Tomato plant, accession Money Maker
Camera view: horizontal (90 deg, fisheye); turntable rotation: 180 degrees
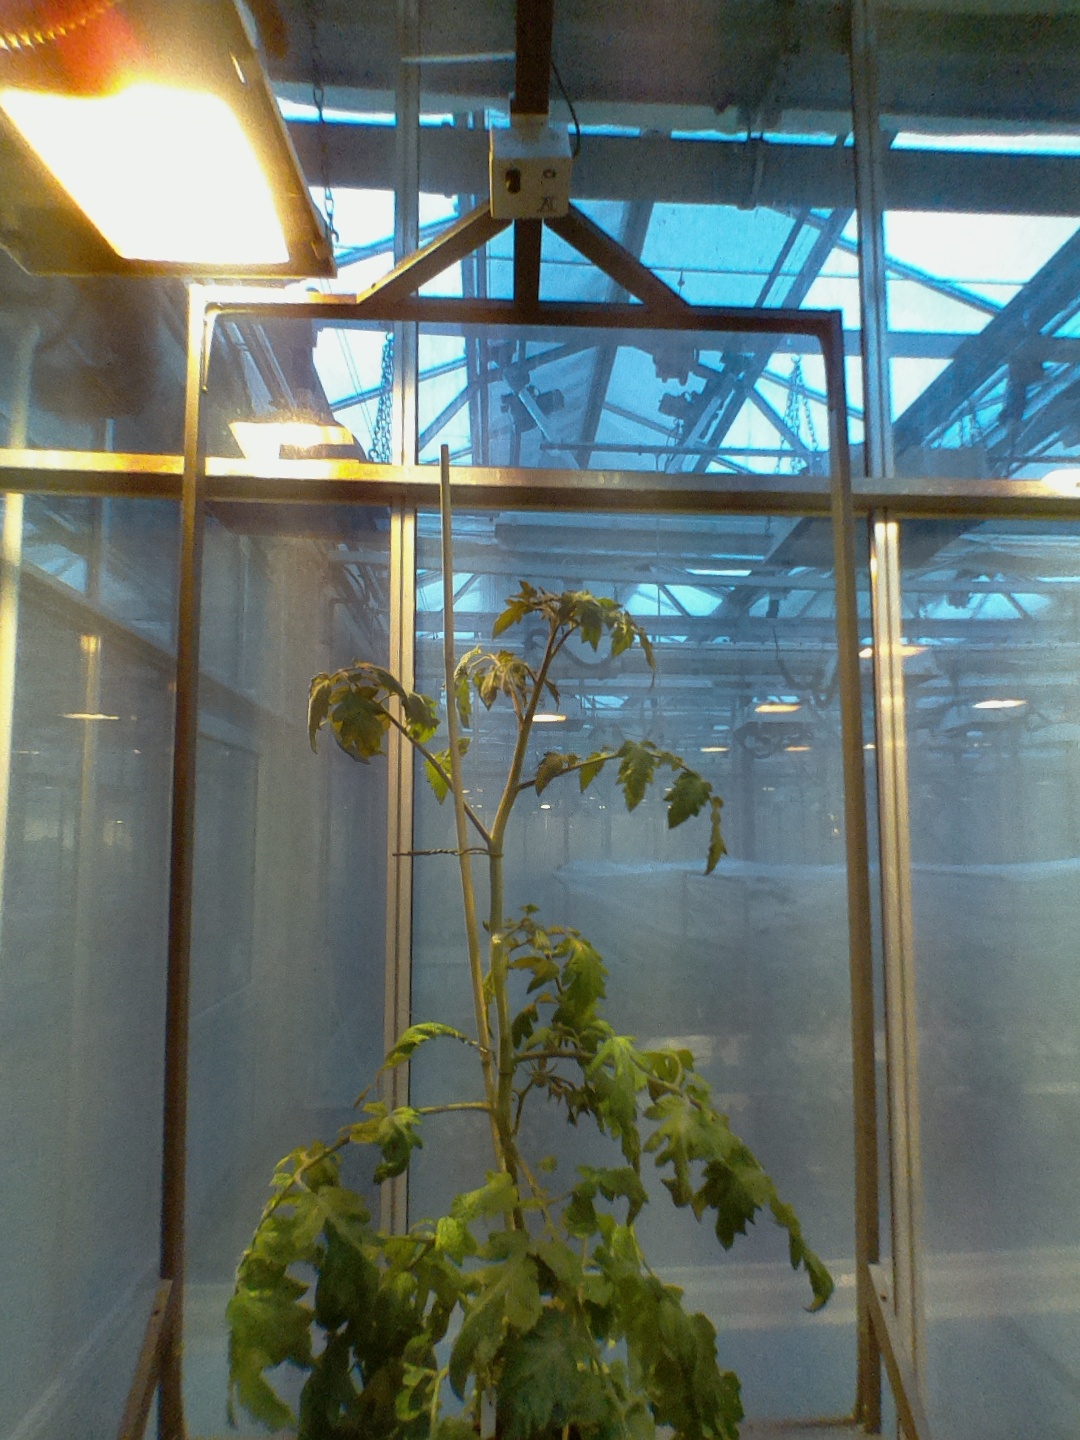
BBCH growth stage 67: Full flowering, 70%-80% of flowers open, more petals falling